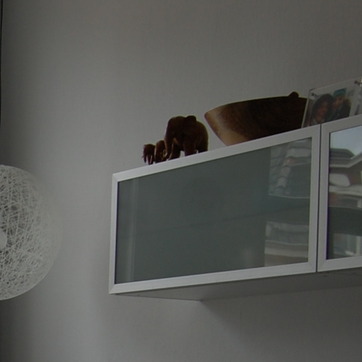
Material: glass